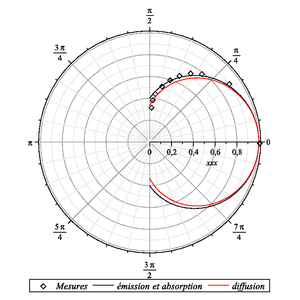
Répartition angulaire de la luminance à la surface d'une étoile.
En astronomie, l'assombrissement centre-bord ou assombrissement du limbe est l'effet de diminution apparente de l'intensité lumineuse sur les bords d'une étoile. Cet effet est la conséquence de l'absorption et de la diffusion de la lumière émise dans la photosphère, une région externe de l'étoile d'où provient la lumière qui s'échappe de celle-ci.